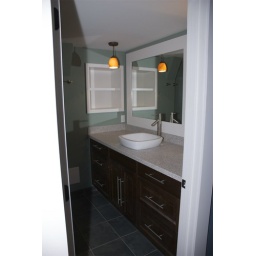
No new bathroom should find itself lacking in counter, storage, or mirror space.